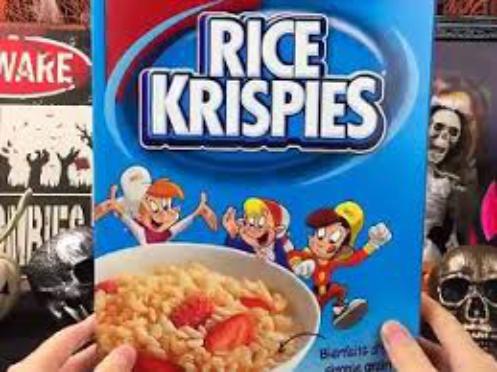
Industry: Food